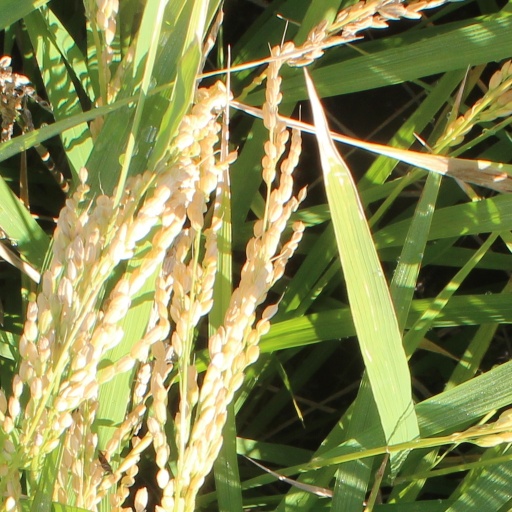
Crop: rice